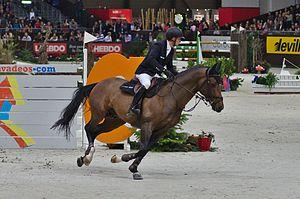
Otello du Soleil est un cheval de sport de robe baie, inscrit au stud-book du Selle français, qui a surtout été monté par le cavalier suisse Romain Duguet, en saut d'obstacles. C'est un fils d'Alligator Fontaine, et d'une fille de Papillon Rouge.